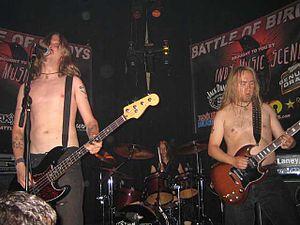
Reverend Bizarre est un groupe de doom metal finlandais, originaire de Lohja. Formé en 1994, ils jouent un doom traditionnel au chant clair, dramatique et mélancolique, dans le même style que des groupes comme Saint Vitus, Pentagram et même Black Sabbath. Le groupe décide d'arrêter en 2007, après la sortie de leur troisième album.